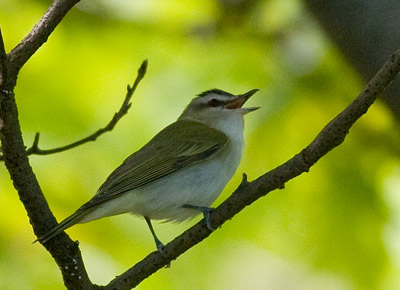
a small bird with a white chest and light yellow feathersthe bird has a white belly and striped head with yellow tinted wings.
this small bird has green wingbars with a white belly.
this bird is white and brown in color with a sharp beak, and black eye rings.
this is a small bird with light green wings and white belly and abdomen.
this bird is green with white and has a long, pointy beak.
the white throat, breast and belly on a small bird
this small bird has a white body with a black crown and eyebrows, and brown wings.
this bird is white and yellow in color, and has a light colored beak.
this bird has wings that are grey and has a white belly
Species: Red Eyed Vireo